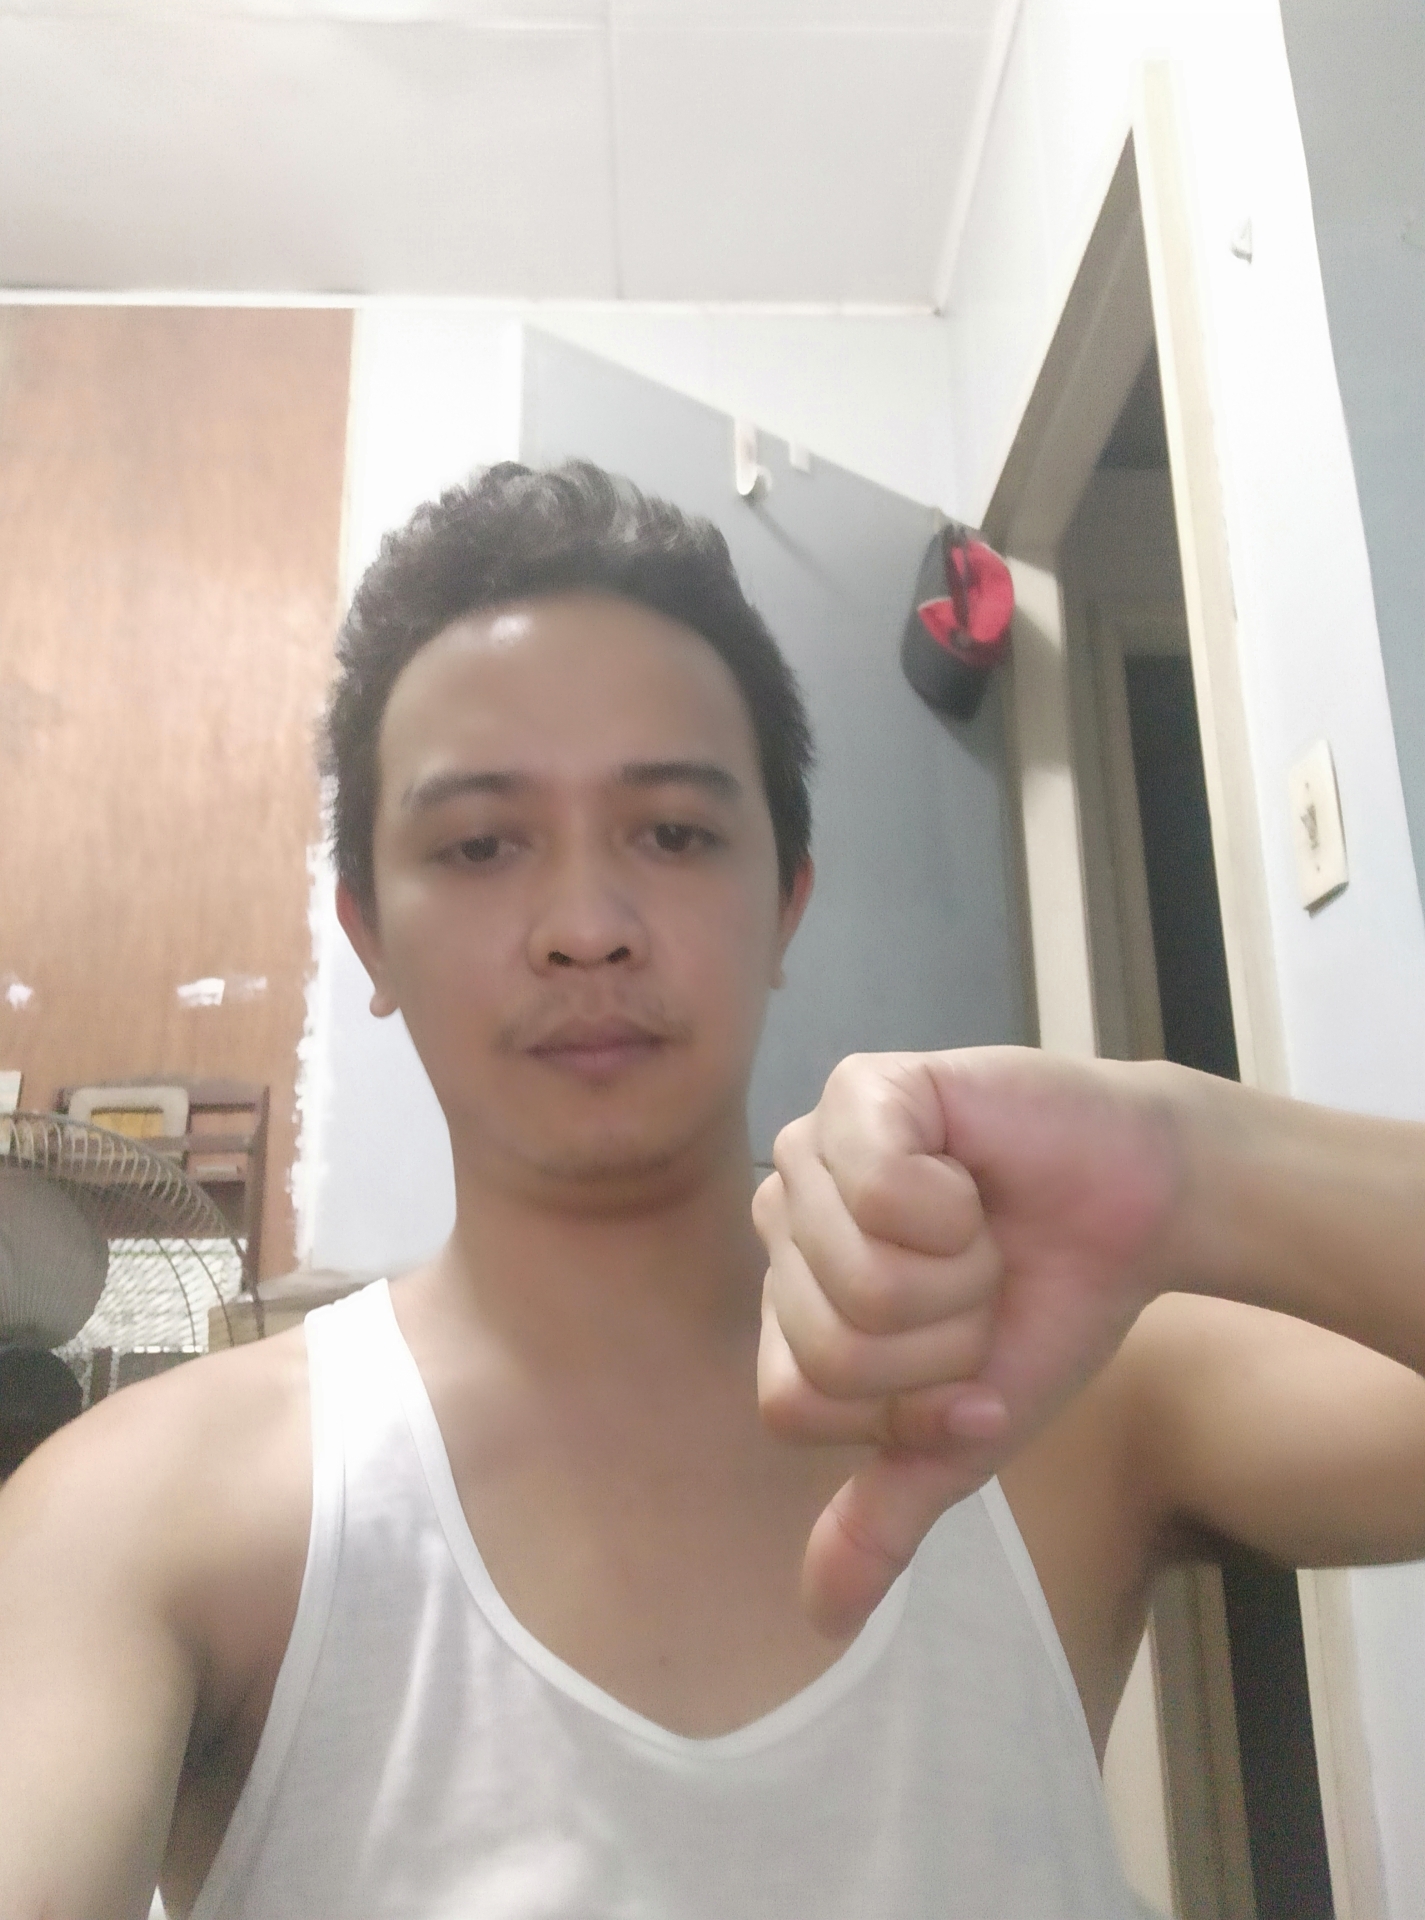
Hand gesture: dislike